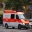
Label: ambulance